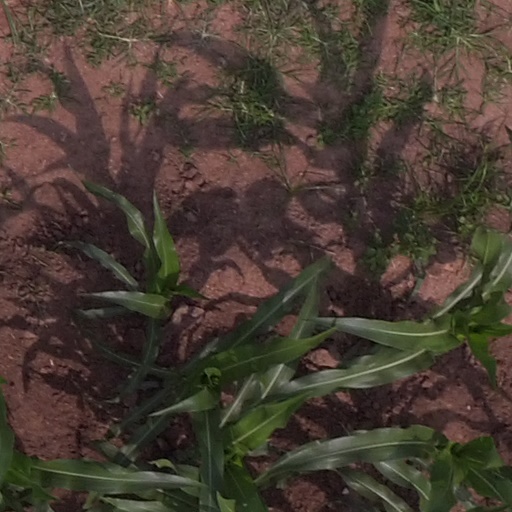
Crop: maize; corn